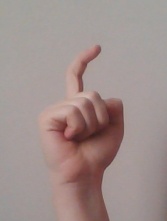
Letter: ra